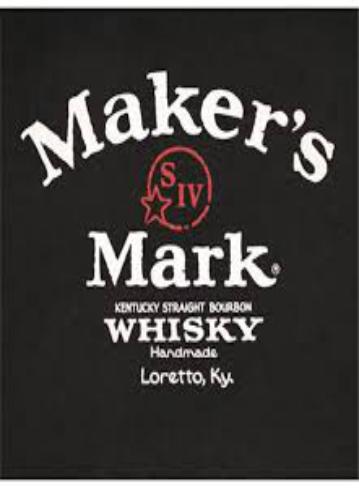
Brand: Maker's Mark
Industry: Food